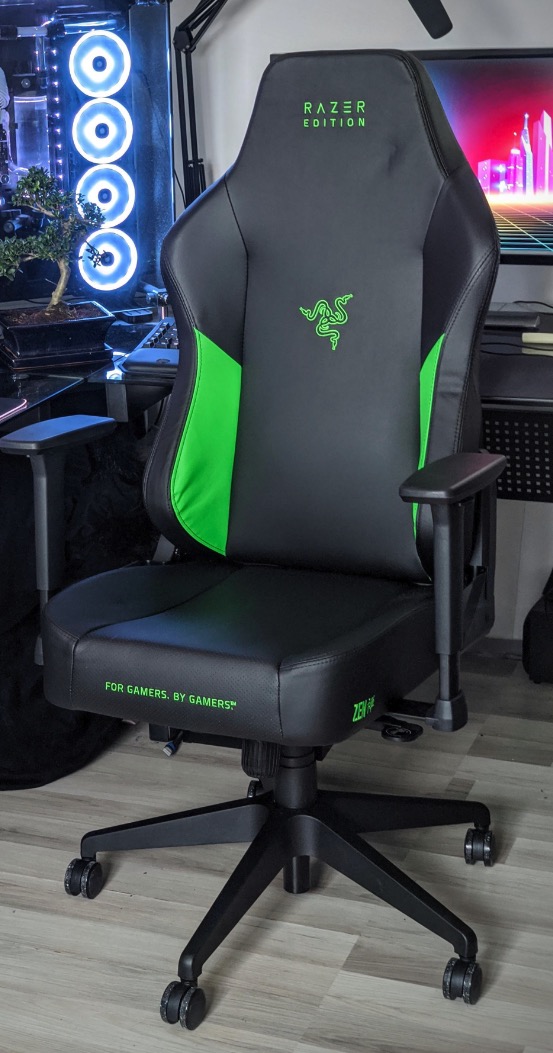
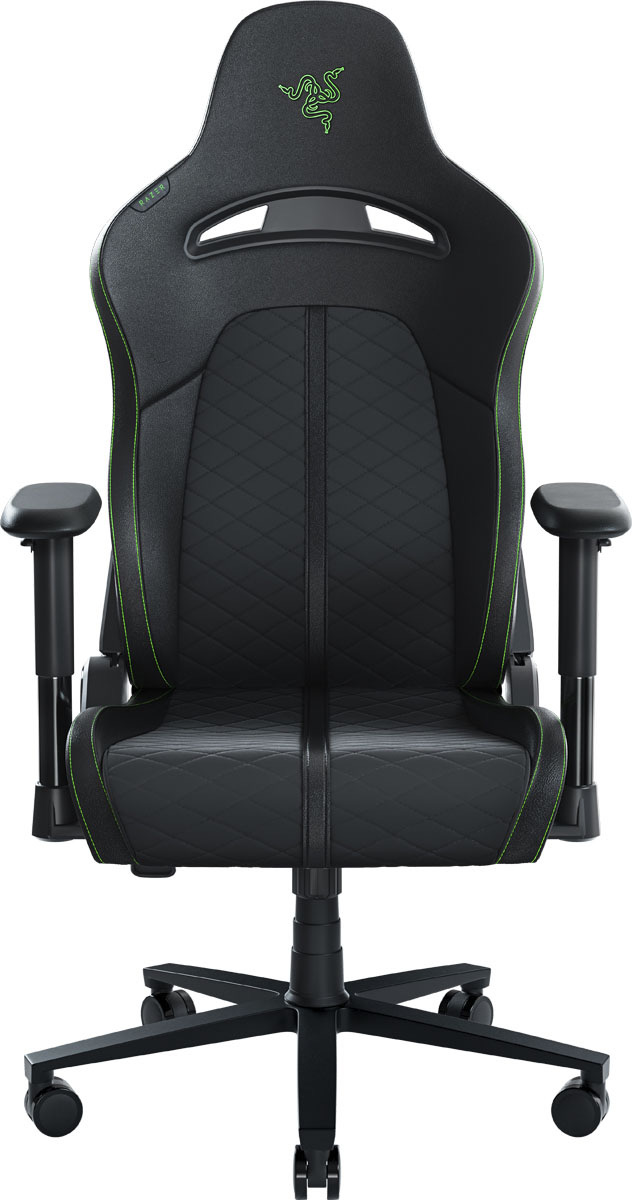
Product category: items_chair
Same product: no